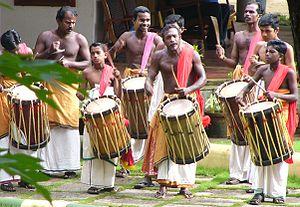
Chendas. musiciens indiens (proposé par Allauddin (d · c · b)). മലയാളം: ചെണ്ട വാദ്യക്കാർ. தமிழ்: செண்டை வாசிக்கும் கலைஞர்கள்.
La musique kéralaise est celle pratiquée au sein du Kerala, un des États du Sud de l’Inde. On y retrouve les formes typiques de la musique carnatique, la musique savante du Sud, mais aussi des formes spécifiques à cette région littorale exposée à l'océan Indien et à l'Arabie lointaine.
Le chenda ou chende est un instrument de musique de l’Inde. C'est un instrument de percussion membranophone. C'est un tambour en tonneau à deux peaux utilisé dans la musique kéralaise. Seuls des membres de la communauté Mârâr ou Pothuvâl sont habilités à en jouer.